Tai Hing Estate

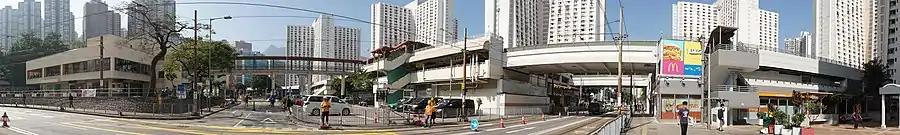

There are two MTR Light Rail stations in Tai Hing, they are Tai Hing (North) stop and Tai Hing (South) stop. Both belong to Zone 2 for single-ride journeys.